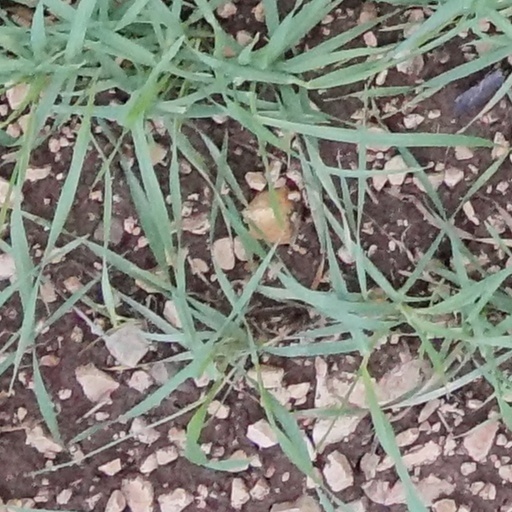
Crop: wheat